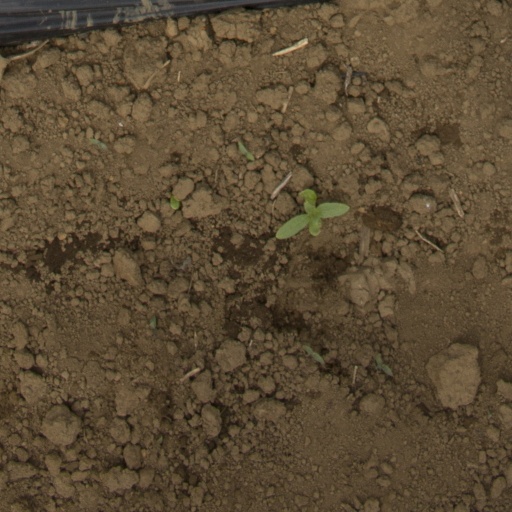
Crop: Jerusalem artichoke